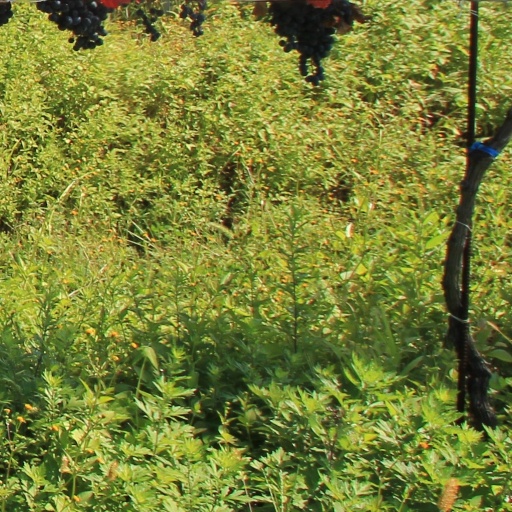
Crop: grape